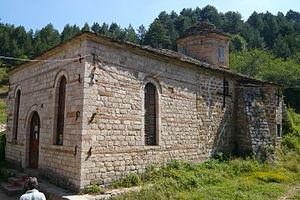
Le monastère Saint-Jean-Baptiste de Moscopole est un monastère orthodoxe situé dans le village de Moscopole, en Albanie.